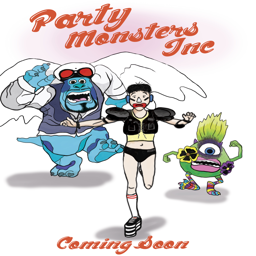
this was my first attempt at solely using raster graphics editor software to paint an illustration !